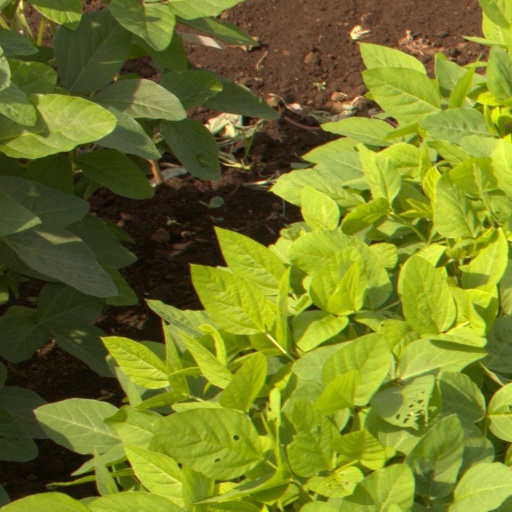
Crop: soybean